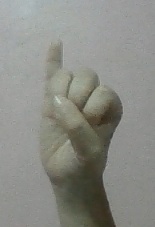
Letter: meem